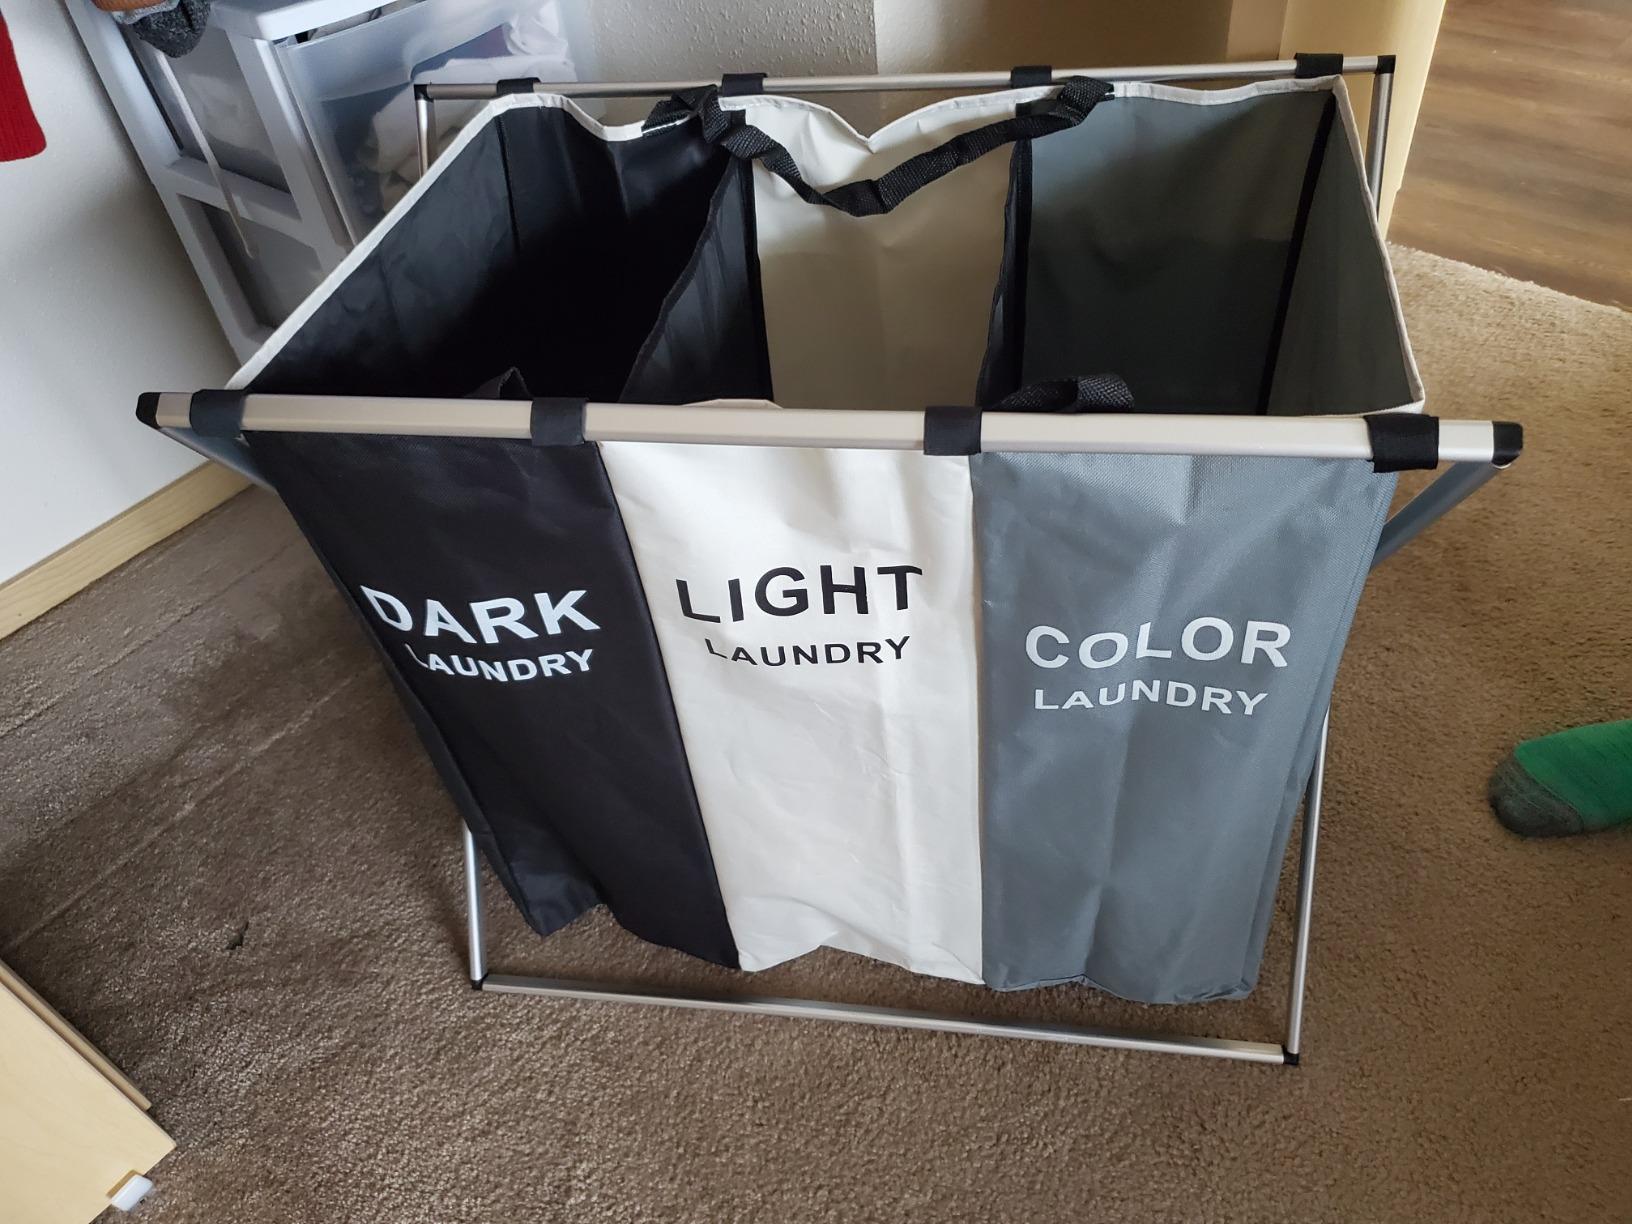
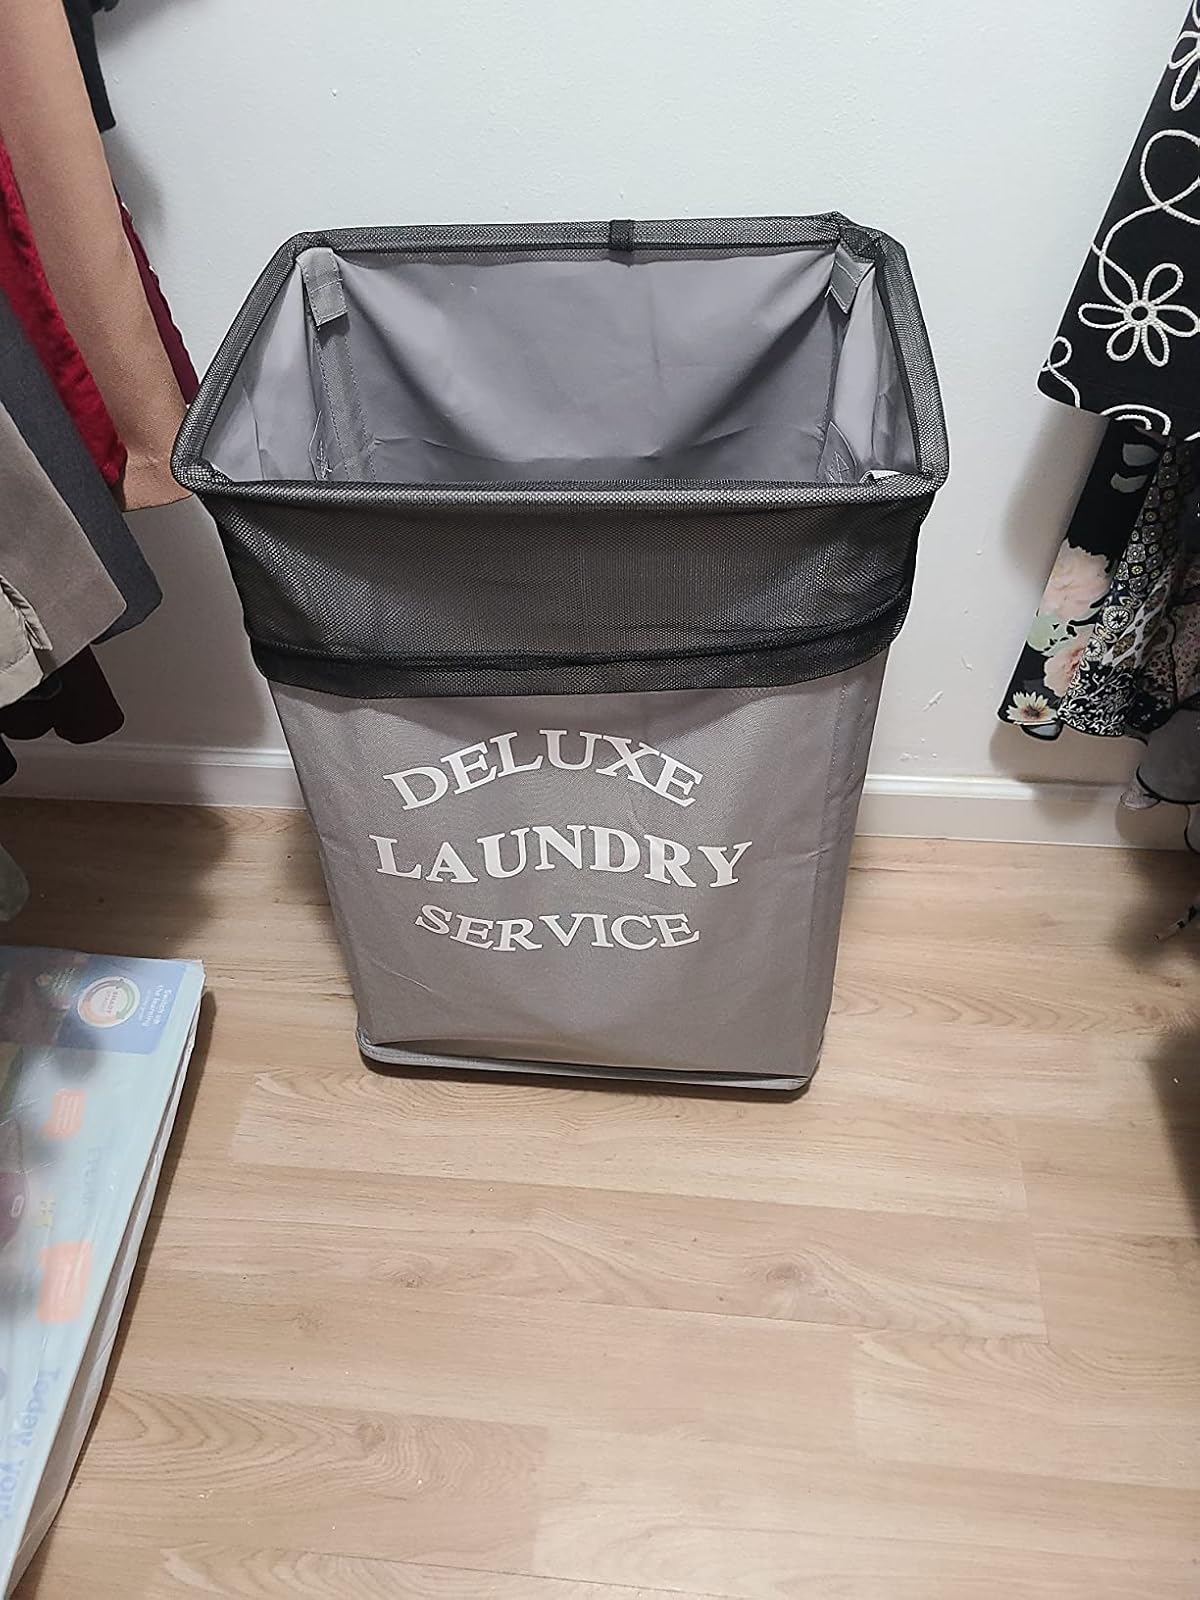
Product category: items_hamper
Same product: no